Eremophila dalyana

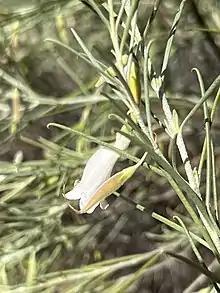
White form

Eremophila dalyana, commonly known as gidgee fuchsia bush, desert fuchsia or ilpengk by Alyawarre people in the Utopia homeland in Central Australia, is a flowering plant in the figwort family, Scrophulariaceae and is endemic to an area of central Australia. It is a broom-like shrub or small tree with thin leaves and pale pink to white flowers. It is found in south-western Queensland, the extreme north east of South Australia and in a small area in the Northern Territory.